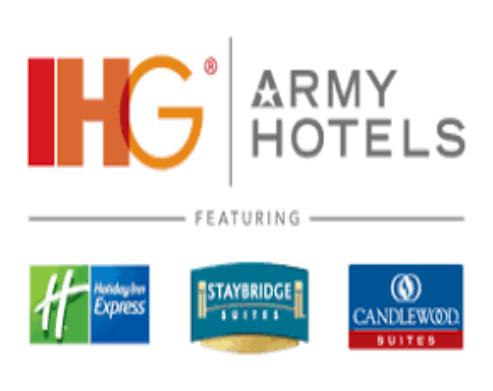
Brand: IHG
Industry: Others